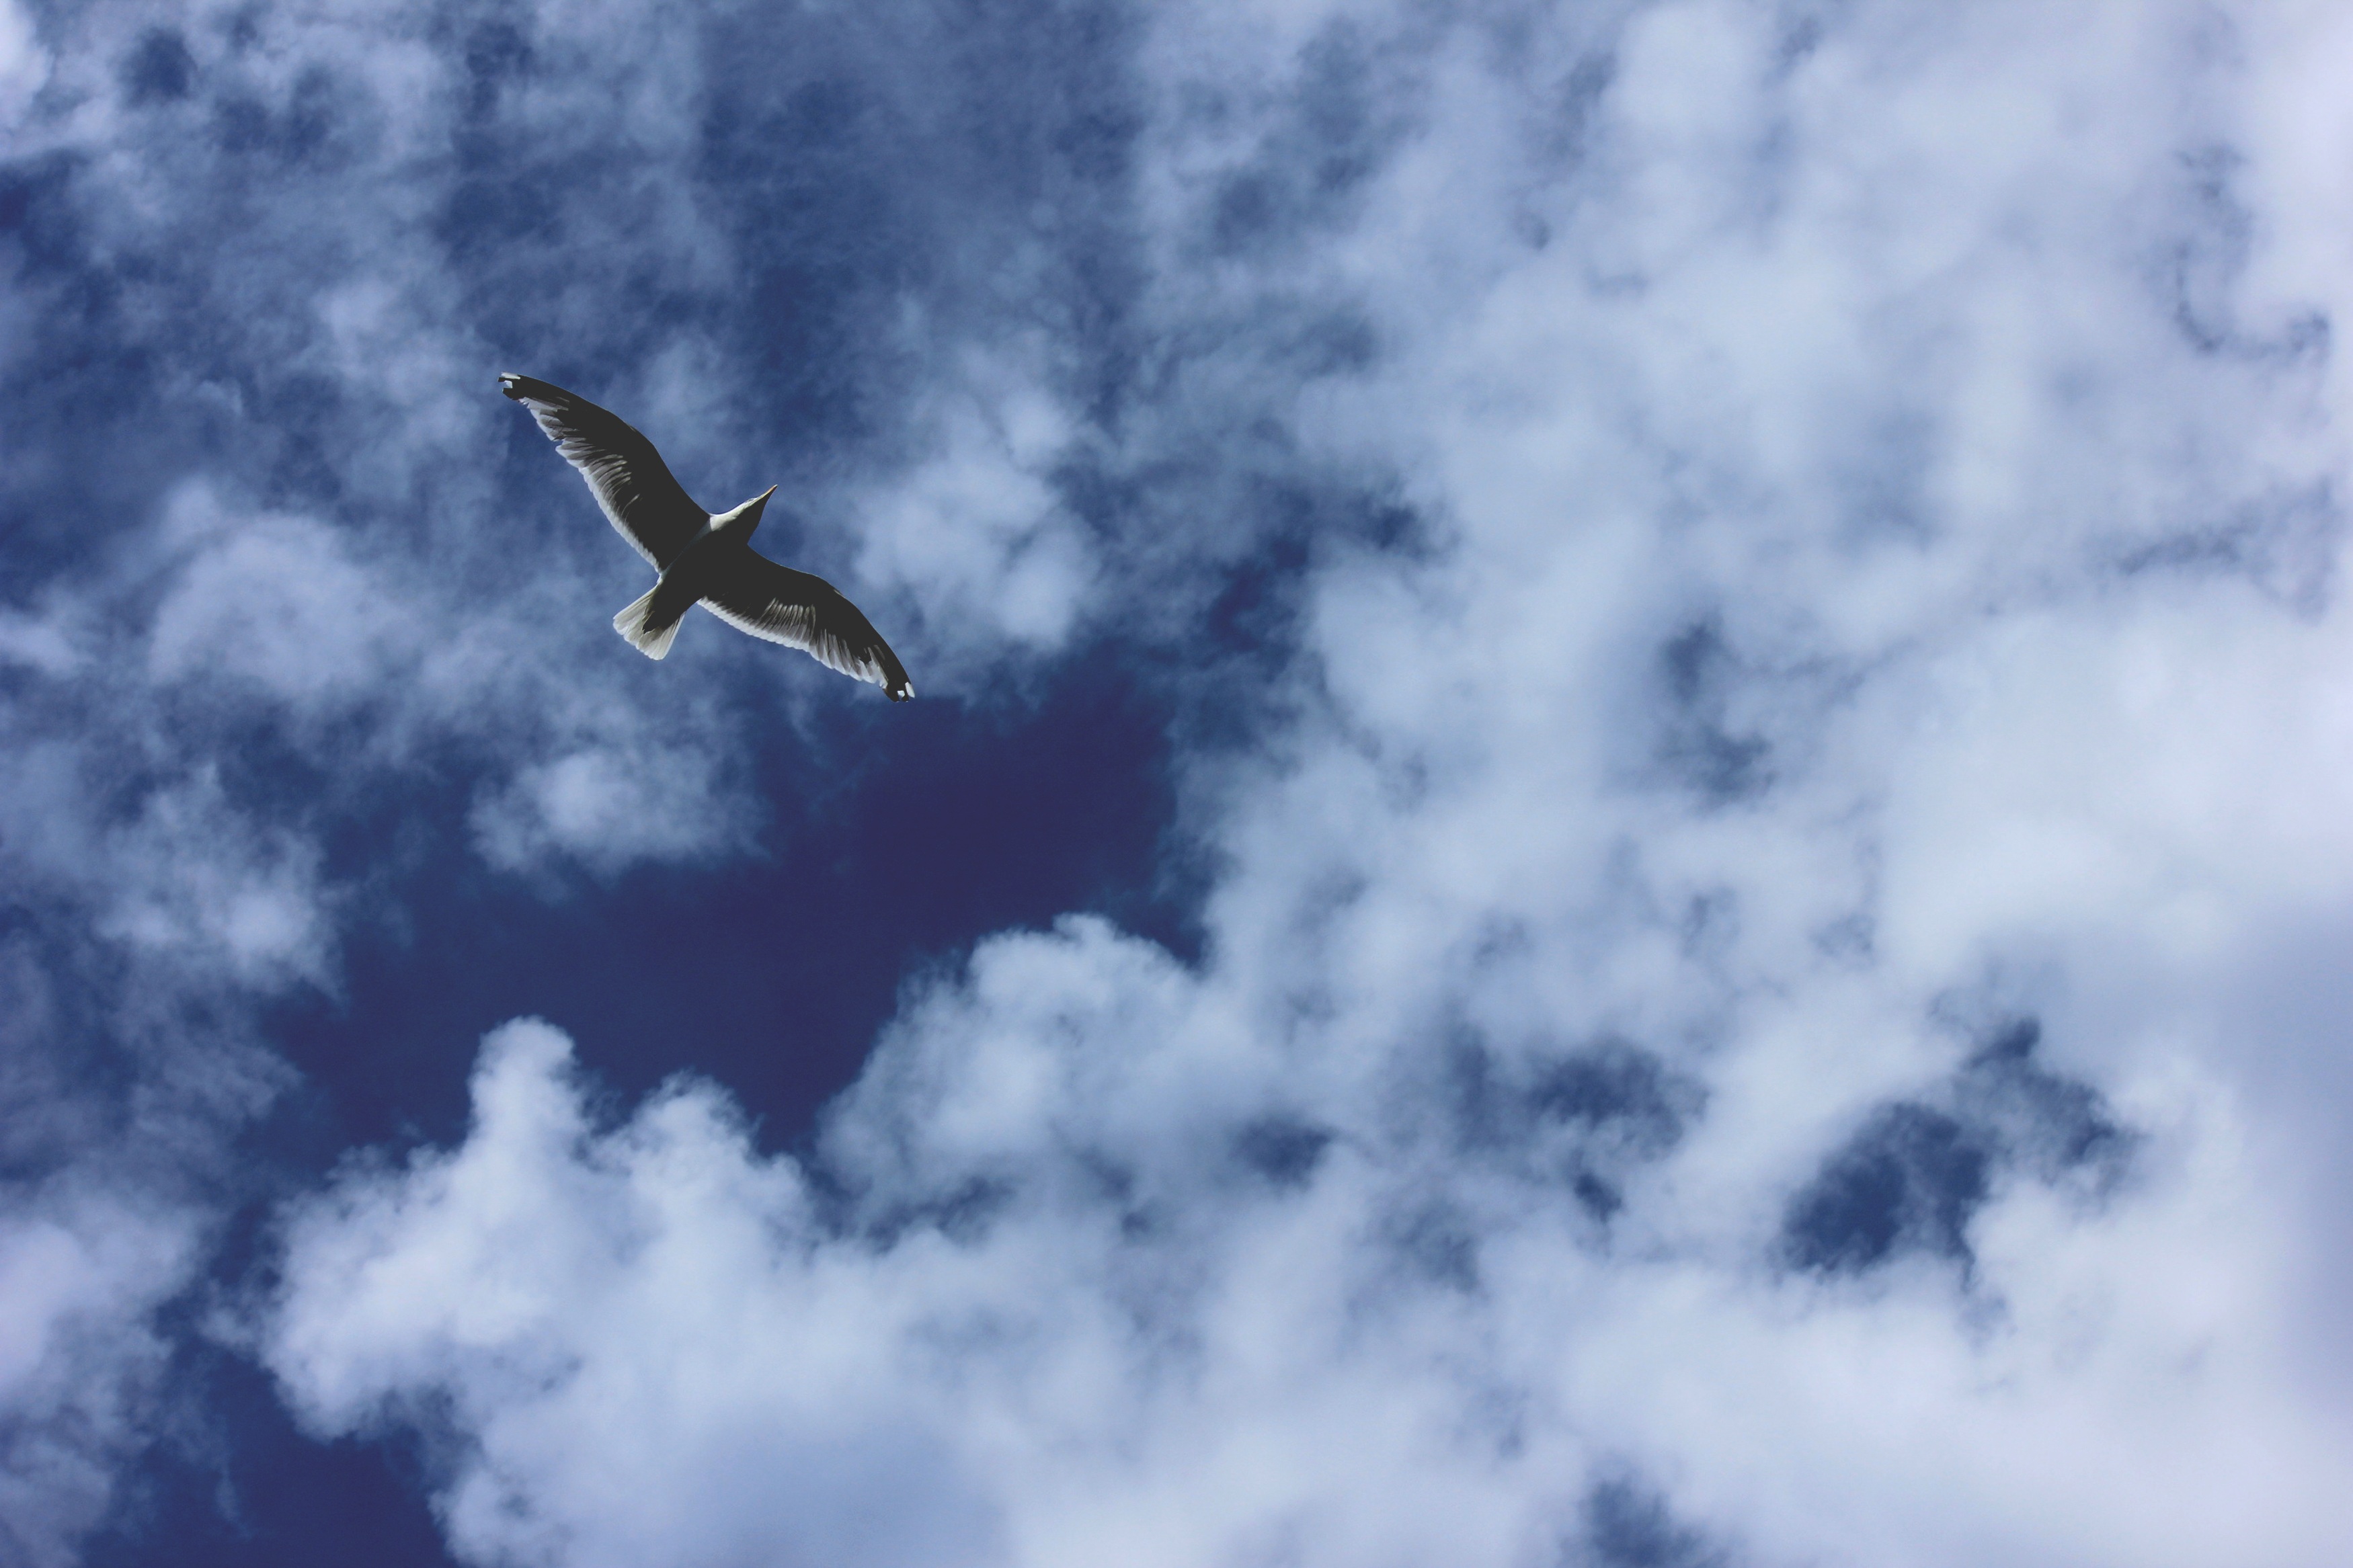
snow, bird, wing, cloud, sky, seabird, flying, seagull, gull, flight, blue, freedom, cloudscape, clouds, wings, atmosphere of earth